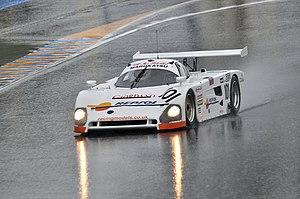
Spice SE88C - Ford de l'écurie Chamberlain Engineering ayant participée aux 24 Heures du Mans 1989 avec comme pilote Fermín Vélez, Nick Adams et Luigi Taverna
La Spice SE88C est une voiture de sport-prototype de deuxième génération, préparé par Spice Engineering pour la saison 1988. Conçu pour être très polyvalent, il devait pouvoir être utilisé sur les deux côtés de l'Atlantique, en tant que Groupe C, Groupe C2, GTP ou GTP Lights selon le moteur installé. Pour le Groupe C et le Groupe C2, les voitures étaient le plus souvent équipées d'un choix de moteurs Ford Cosworth, le plus souvent le DFL de 3,2 litres ou le DFZ de 3,5 litres. Parmi les moteurs utilisés dans le championnat IMSA GTP, il y avait Pontiac V8s basé sur la production, Buick V6 et même un Ferrari V8.
Fermín Vélez était un pilote automobile espagnol.
Nicholas John Adams, plus connu sous le nom de Nick Adams, né le 7 août 1946, à Braunton au Royaume Uni, est un pilote automobile britannique. Il a disputé plusieurs saisons du Championnat du monde des voitures de sport au sein de l'écurie britannique Chamberlain Engineering.